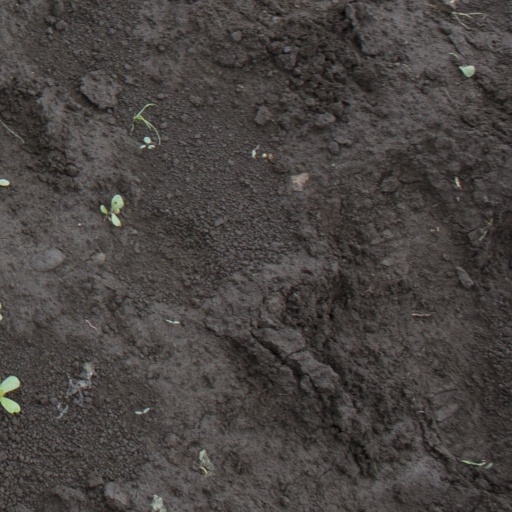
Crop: soybean